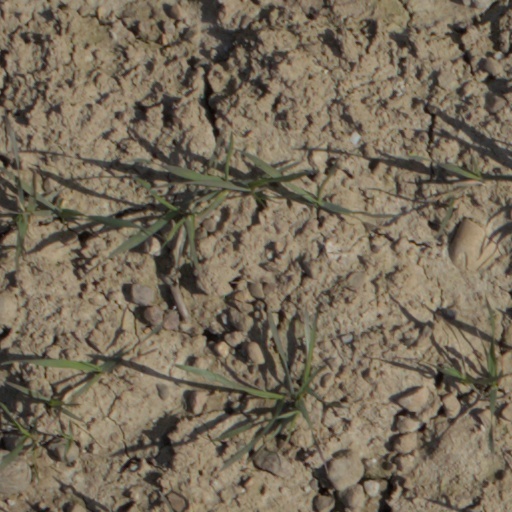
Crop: wheat